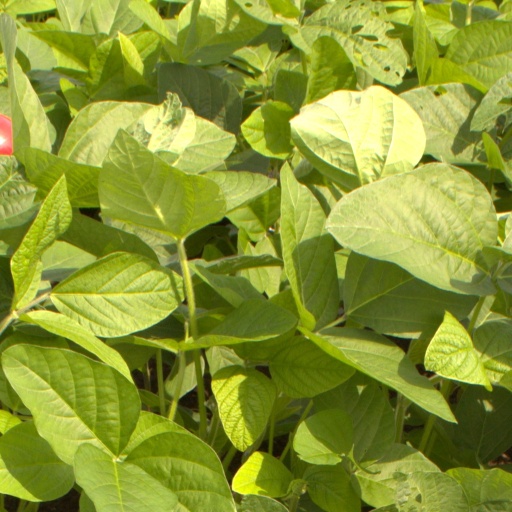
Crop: soybean